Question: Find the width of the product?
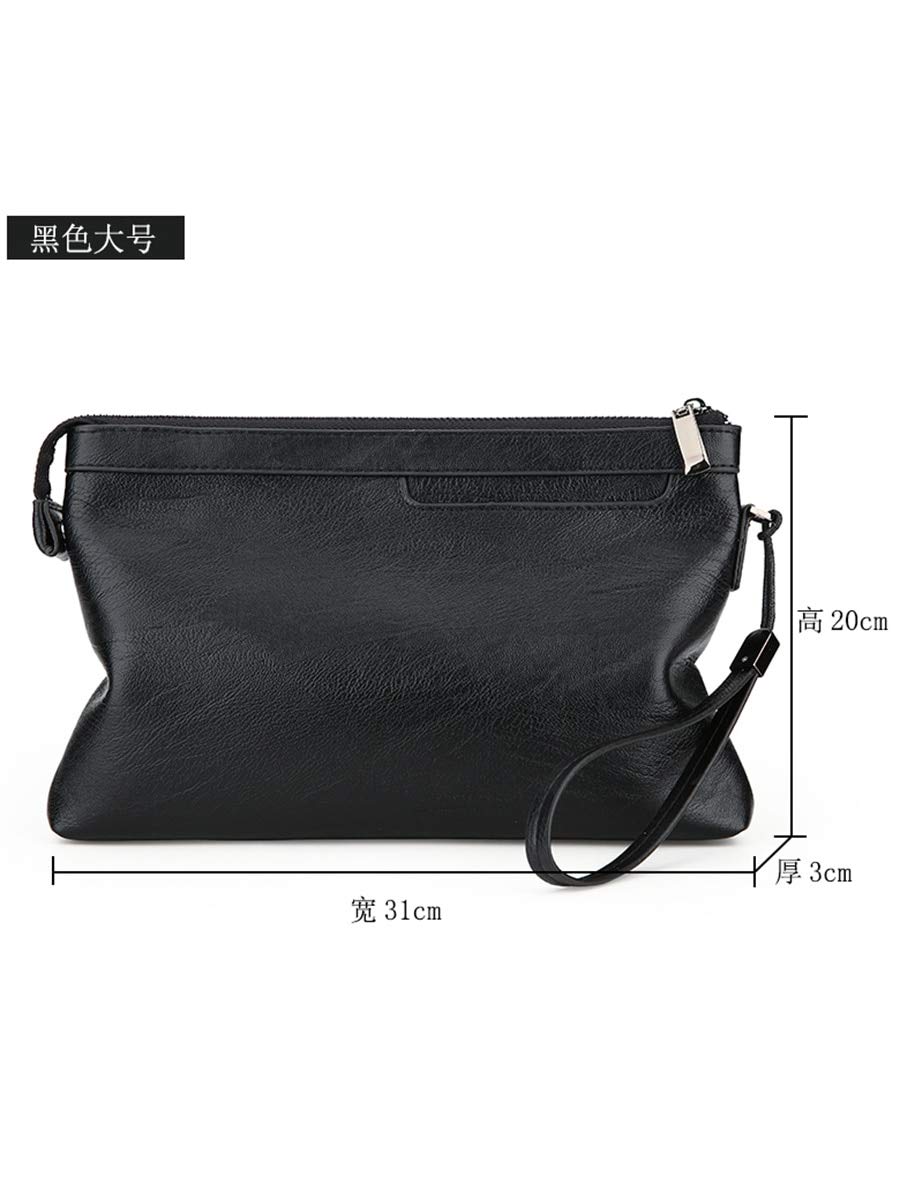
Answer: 20.0 centimetre